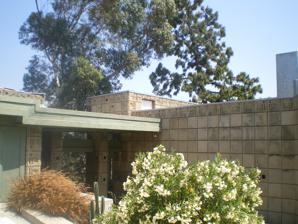
Building: Samuel Freeman House
Country: United States of America
Year built: 1923
Historic house in California, United States For other uses, see Freeman House (disambiguation) . United States historic place Samuel Freeman House U.S. National Register of Historic Places California Historical Landmark No. 1011 Los Angeles Historic-Cultural Monument No. 247 Samuel Freeman House, 2008 Show map of the Los Angeles metropolitan area Show map of California Show map of the United States Location Los Angeles, California Coordinates 34°6′20.39″N 118°20′18.97″W / 34.1056639°N 118.3386028°W / 34.1056639; -118.3386028 Built 1924 Architect Frank Lloyd Wright Architectural style Modern architecture NRHP reference No. 71000146 CHISL No. 1011 LAHCM No. 247 Significant dates Added to NRHP October 14, 1971 Designated LAHCM November 25, 1981 Samuel Freeman House, isometric view, HABS The Samuel Freeman House (also known as the Samuel and Harriet Freeman House ) is a Frank Lloyd Wright house in the Hollywood Hills of Los Angeles , California built in 1923.  The house was listed on the National Register of Historic Places in 1971. The house is also listed as California Historical Landmark #1011 and as Los Angeles Historic-Cultural Monument #247. Significance As an example of Wright's Mayan Revival or early Modernist architecture, the structure is noteworthy as one of the four textile block houses built by Wright in the Los Angeles area, the others being Storer House , Ennis House , and Millard House .  It has the world's first glass-to-glass corner windows. The construction manager on site was Wright's son, Lloyd Wright . The house was known as an avant-garde salon , and the list of individuals who spent significant periods of time there or lived in the house's two Rudolph Schindler -designed apartments includes John Bovingdon , Beniamino Bufano , Xavier Cugat , Rudi Gernreich , Martha Graham , Philip Johnson , Peter Krasnow , Bella Lewitzky , Jean Negulesco , Richard Neutra , Claude Rains , Herman Sachs , Galka Scheyer , Edward Weston , Olga Zacsek , and Fritz Zwicky . It also served as an intellectual sanctuary for individuals blacklisted by the House Un-American Activities Committee . Ownership The original owners lived in the house until Harriet Freeman's death in 1986, when she bequeathed it to the USC School of Architecture . The house suffered severe damage during the 1994 Northridge earthquake .  In 2005, the school completed a stabilization project using a $901,000 FEMA grant and $1.5 million in school funds. In 2012, a pair of cast iron & brass floor lamps designed by Wright as well as a cushioned folding chair and a tea cart designed by Schindler were discovered stolen from a storage facility where they were placed after the 1994 Northridge Earthquake. The items were discovered missing in 2012 from a locked room in the storage facility managed by USC's School of Architecture.  The theft remained unreported to the LAPD until 2019. In 2022, USC sold the house to a real estate developer, Richard Weintraub, under the condition that it be preserved. Studies A 3,200-page, seven-volume set of books published in 2014 documented a five-year program of studying the history and condition of the house. See also List of Frank Lloyd Wright works Los Angeles Historic-Cultural Monuments in Hollywood List of Registered Historic Places in Los Angeles Hollywood Heights, Los Angeles References